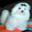
Label: dog